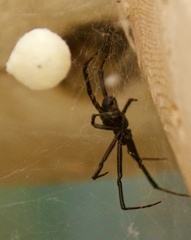
Species: Lactrodectus_hesperus